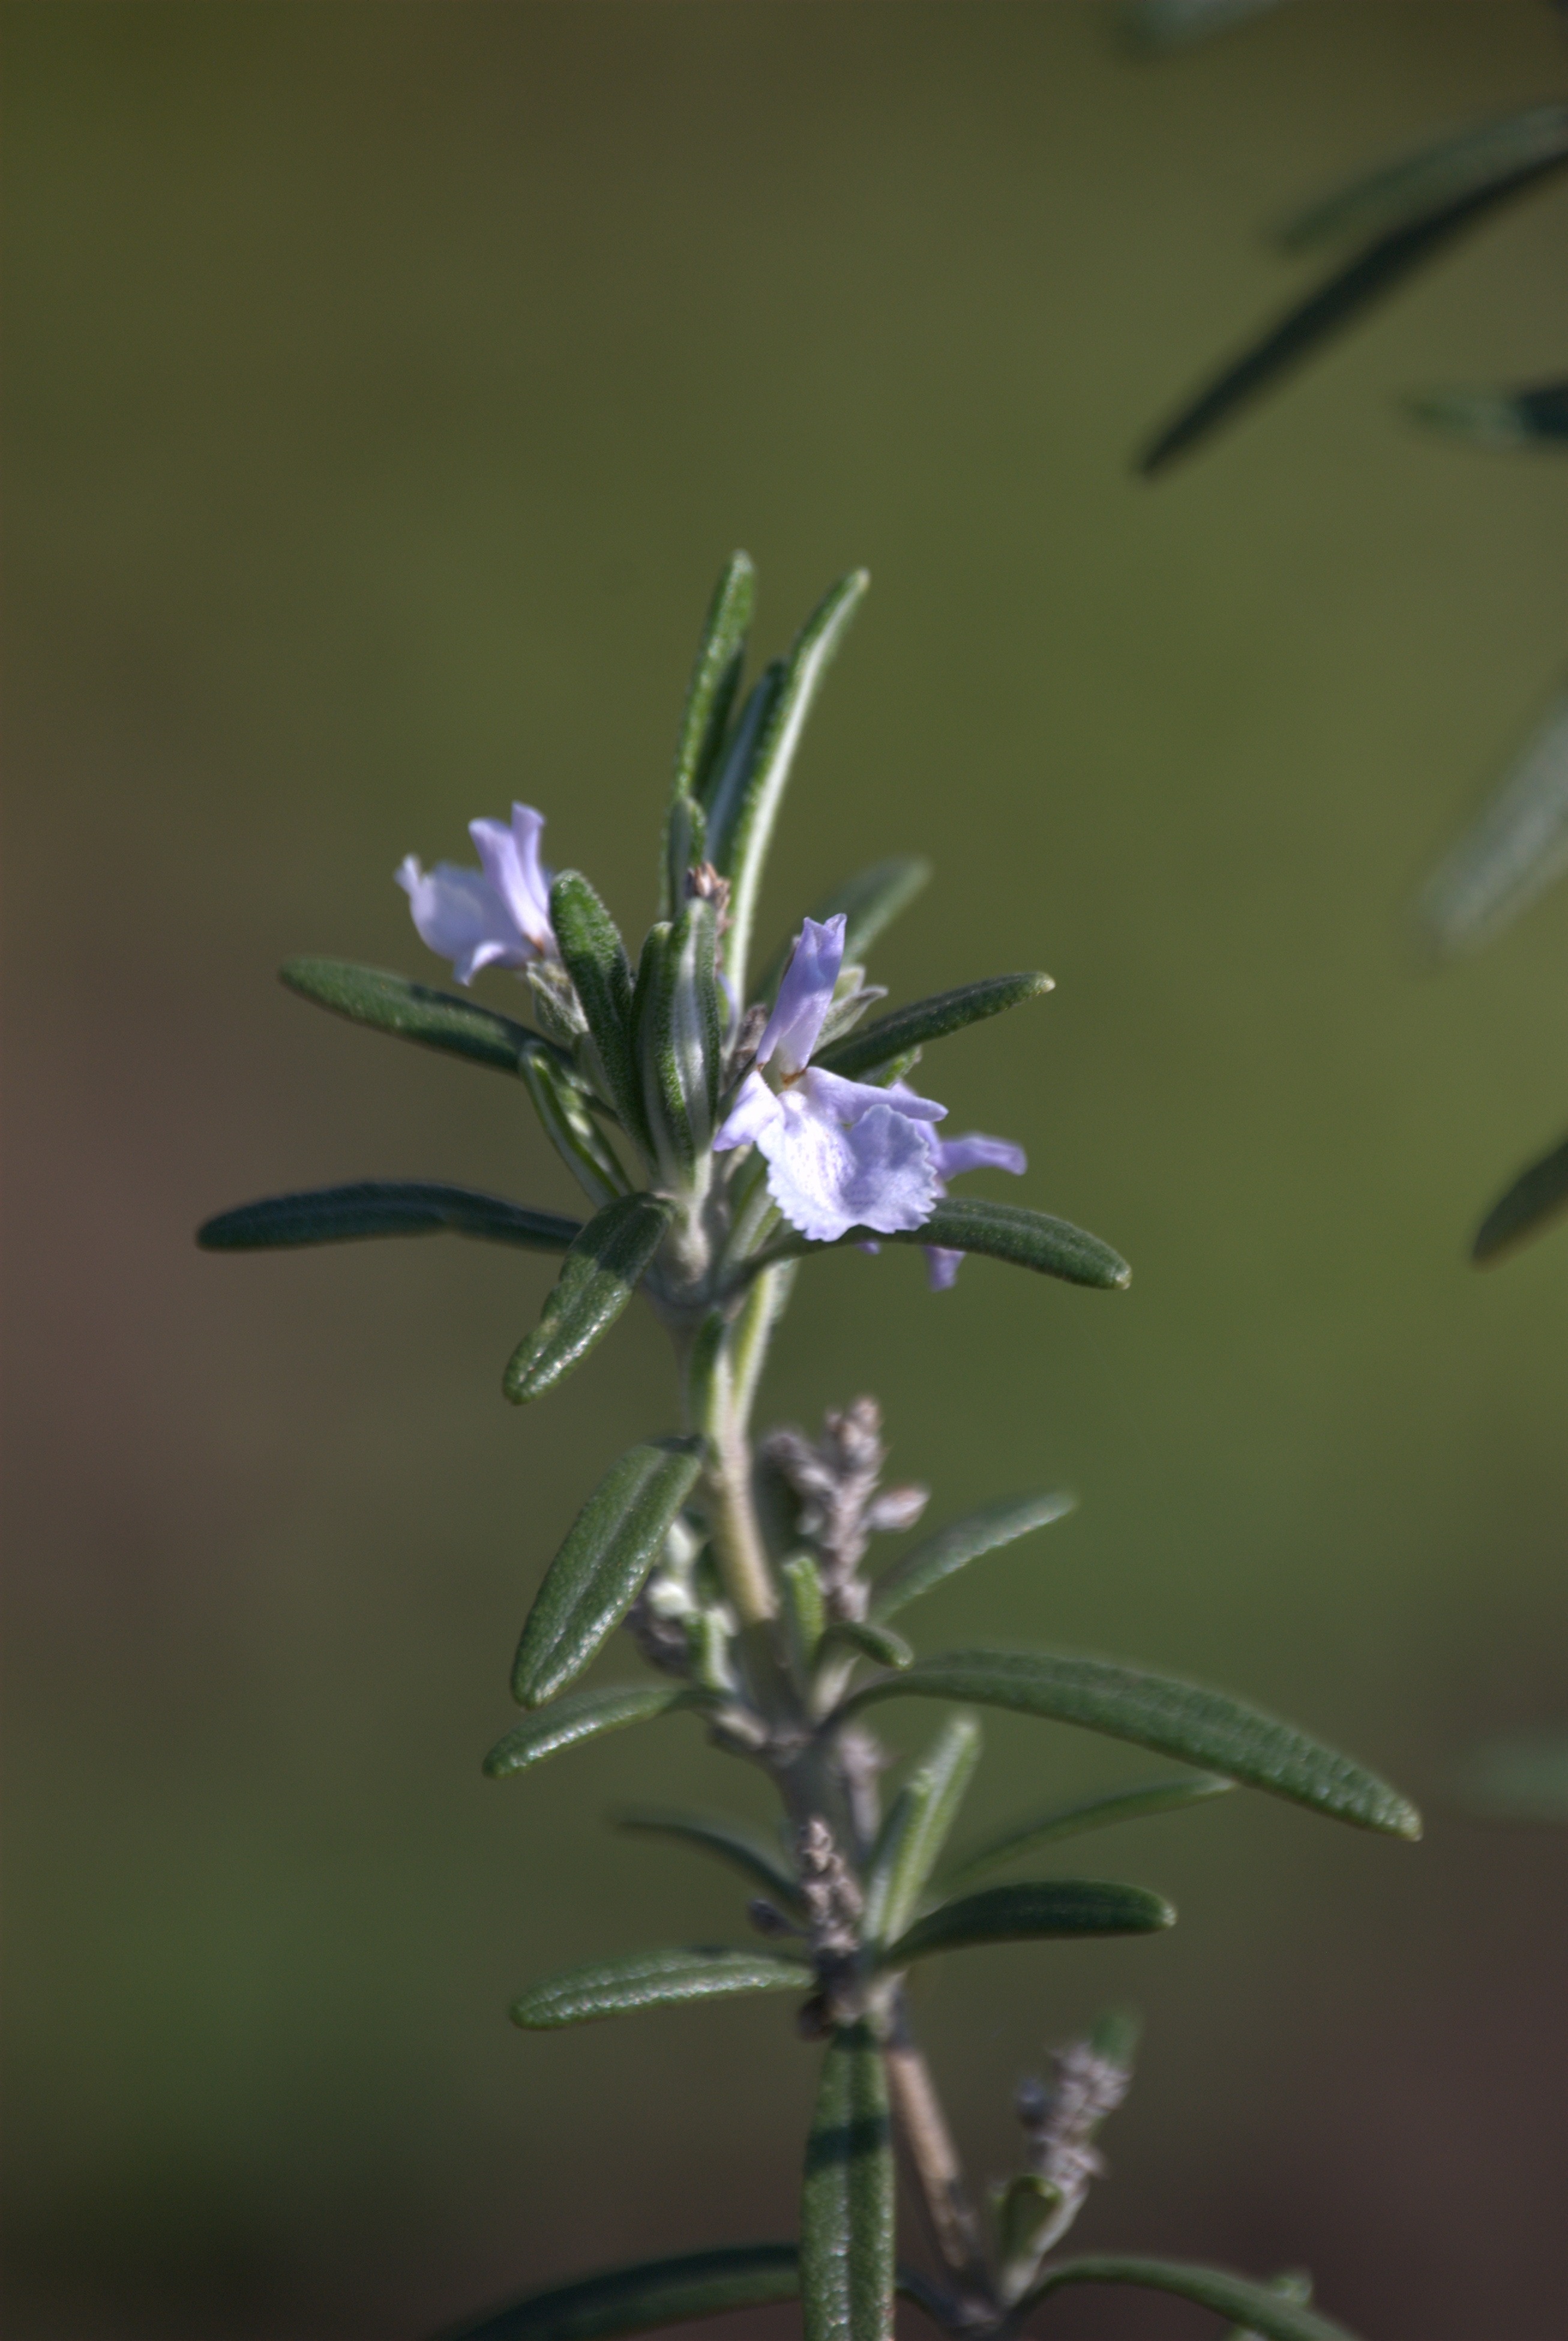
branch, blossom, plant, flower, spring, herb, botany, flora, wildflower, purple flowers, rosemary, macro photography, flowering plant, plant stem, land plant